Describe the emotion expressed in this image:  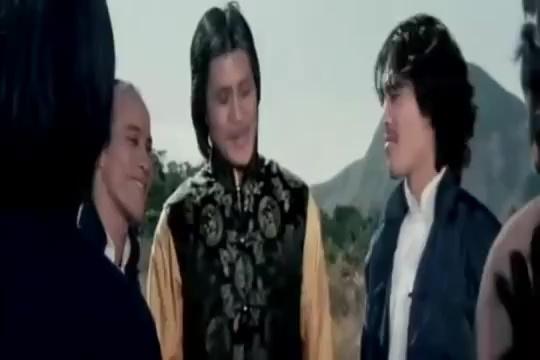
This person displays Suffering, valence and arousal with low intensity.